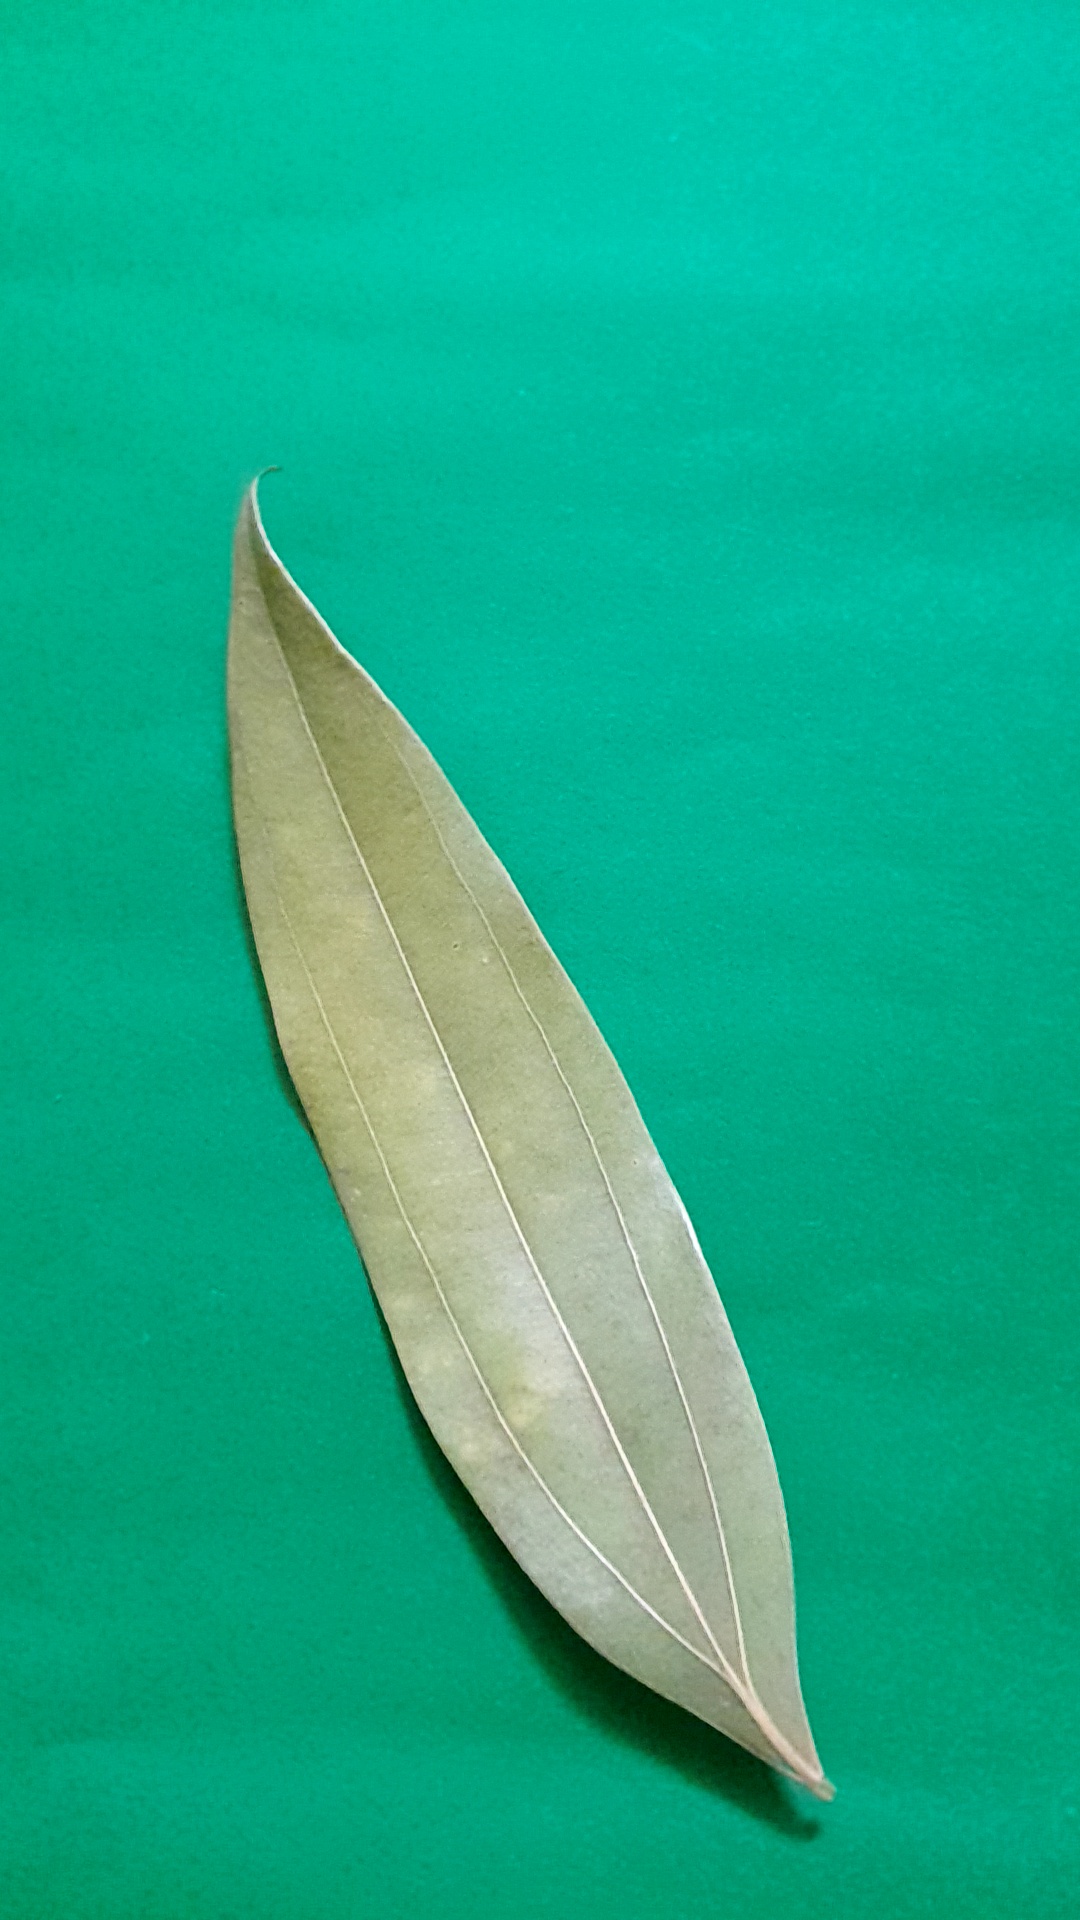
Label: Dry Leaf